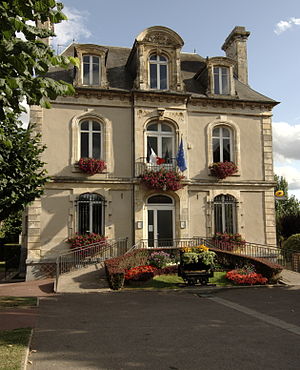
Fontenay-le-Marmion / Seværdigheder og monumenter
Fontenay-le-Marmion er en kommune i departementet Calvados i regionen Basse-Normandie i det nordvestlige Frankrig. Indbyggerne kaldes Fontenaysiens.